Chinese folk religion

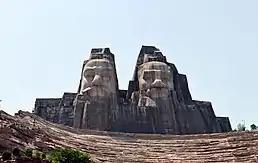
Statue and ceremonial complex of the Yellow and Red Gods, from whom the Han Chinese are said to be the descendants, in Zhengzhou, Henan

Chinese religion in its communal expression involves the worship of gods that are the generative power and tutelary spirit ("genius loci") of a locality or a certain aspect of nature (for example water gods, river gods, fire gods, mountain gods), or of gods that are common ancestors of a village, a larger identity, or the Chinese nation (Shennong, Huangdi, Pangu).